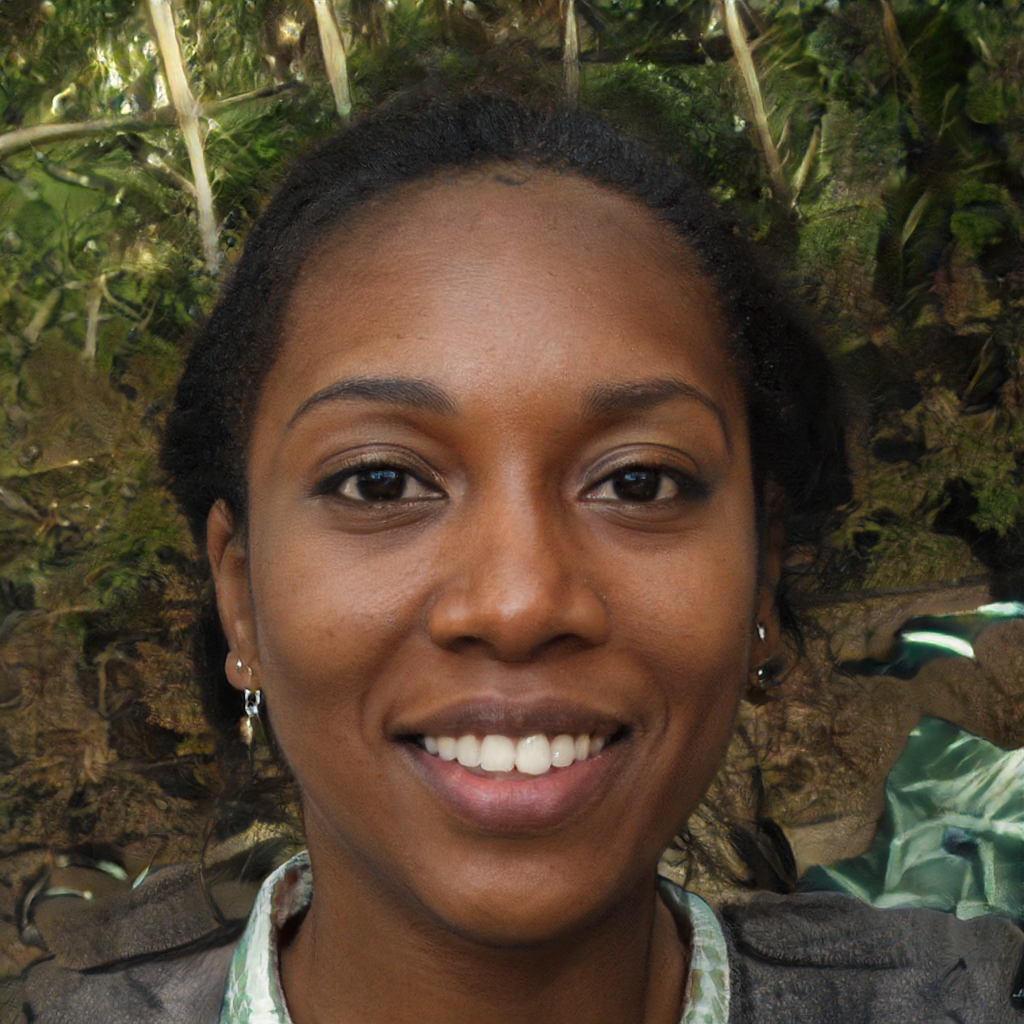
Label: Colored